National Rally

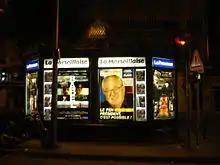
National advertisement in Marseille for Le Pen's 2007 presidential bid

A new electoral system of two-round voting had been introduced for the 2004 regional elections, in part in an attempt to reduce the FN's influence in regional councils. The FN won 15.1% of the vote in metropolitan France, almost the same as in 1998, but its number of councillors was almost halved due to the new system. For the 2004 European elections, too, a new system less favourable to the FN had been introduced. The party regained some of its strength from 1999, earning 9.8% of the vote and seven seats.